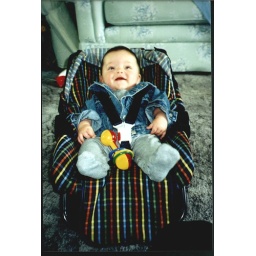
happy chap in his car seat in his GAP denim jacket, around 4-5 months old